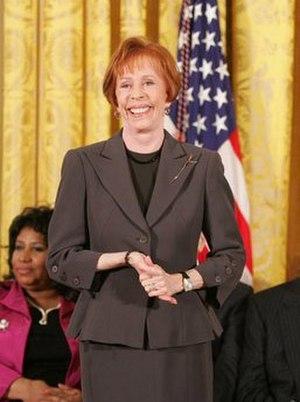
Carol Burnett est une actrice et productrice américaine née le 26 avril 1933 à San Antonio au Texas.
Cet article présente les personnages de l'entourage de Bree Van de Kamp du feuilleton télévisé Desperate Housewives.